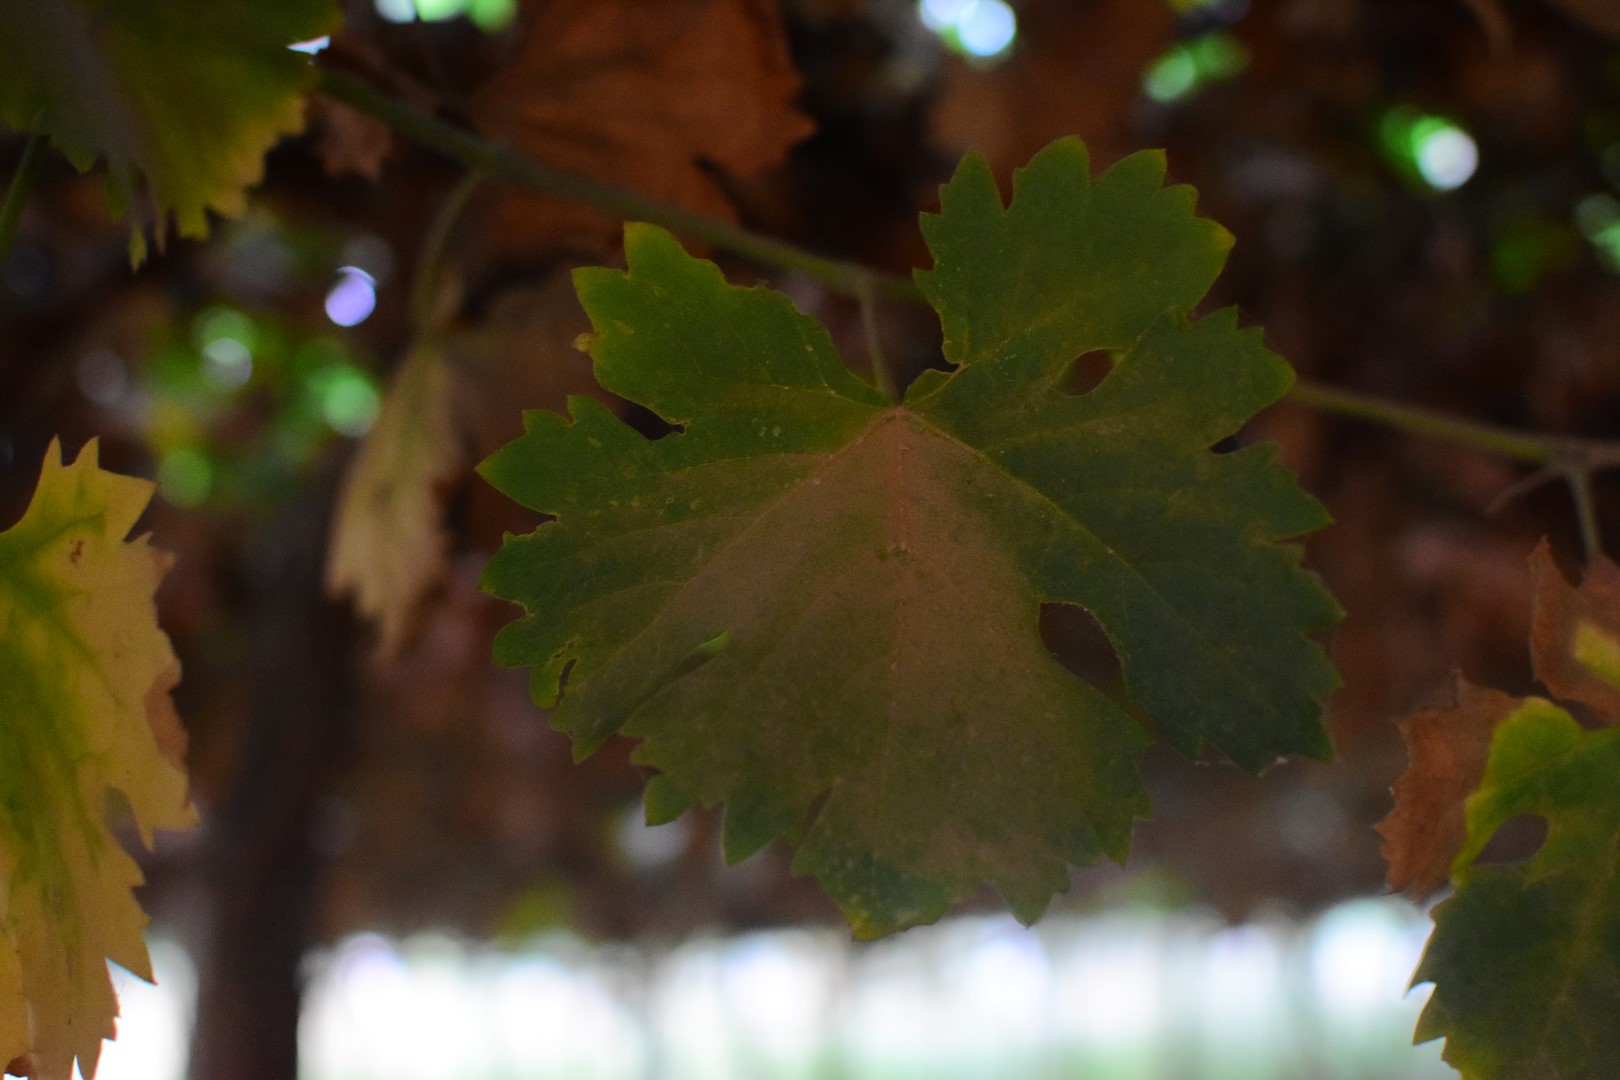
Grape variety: Aswud Balad